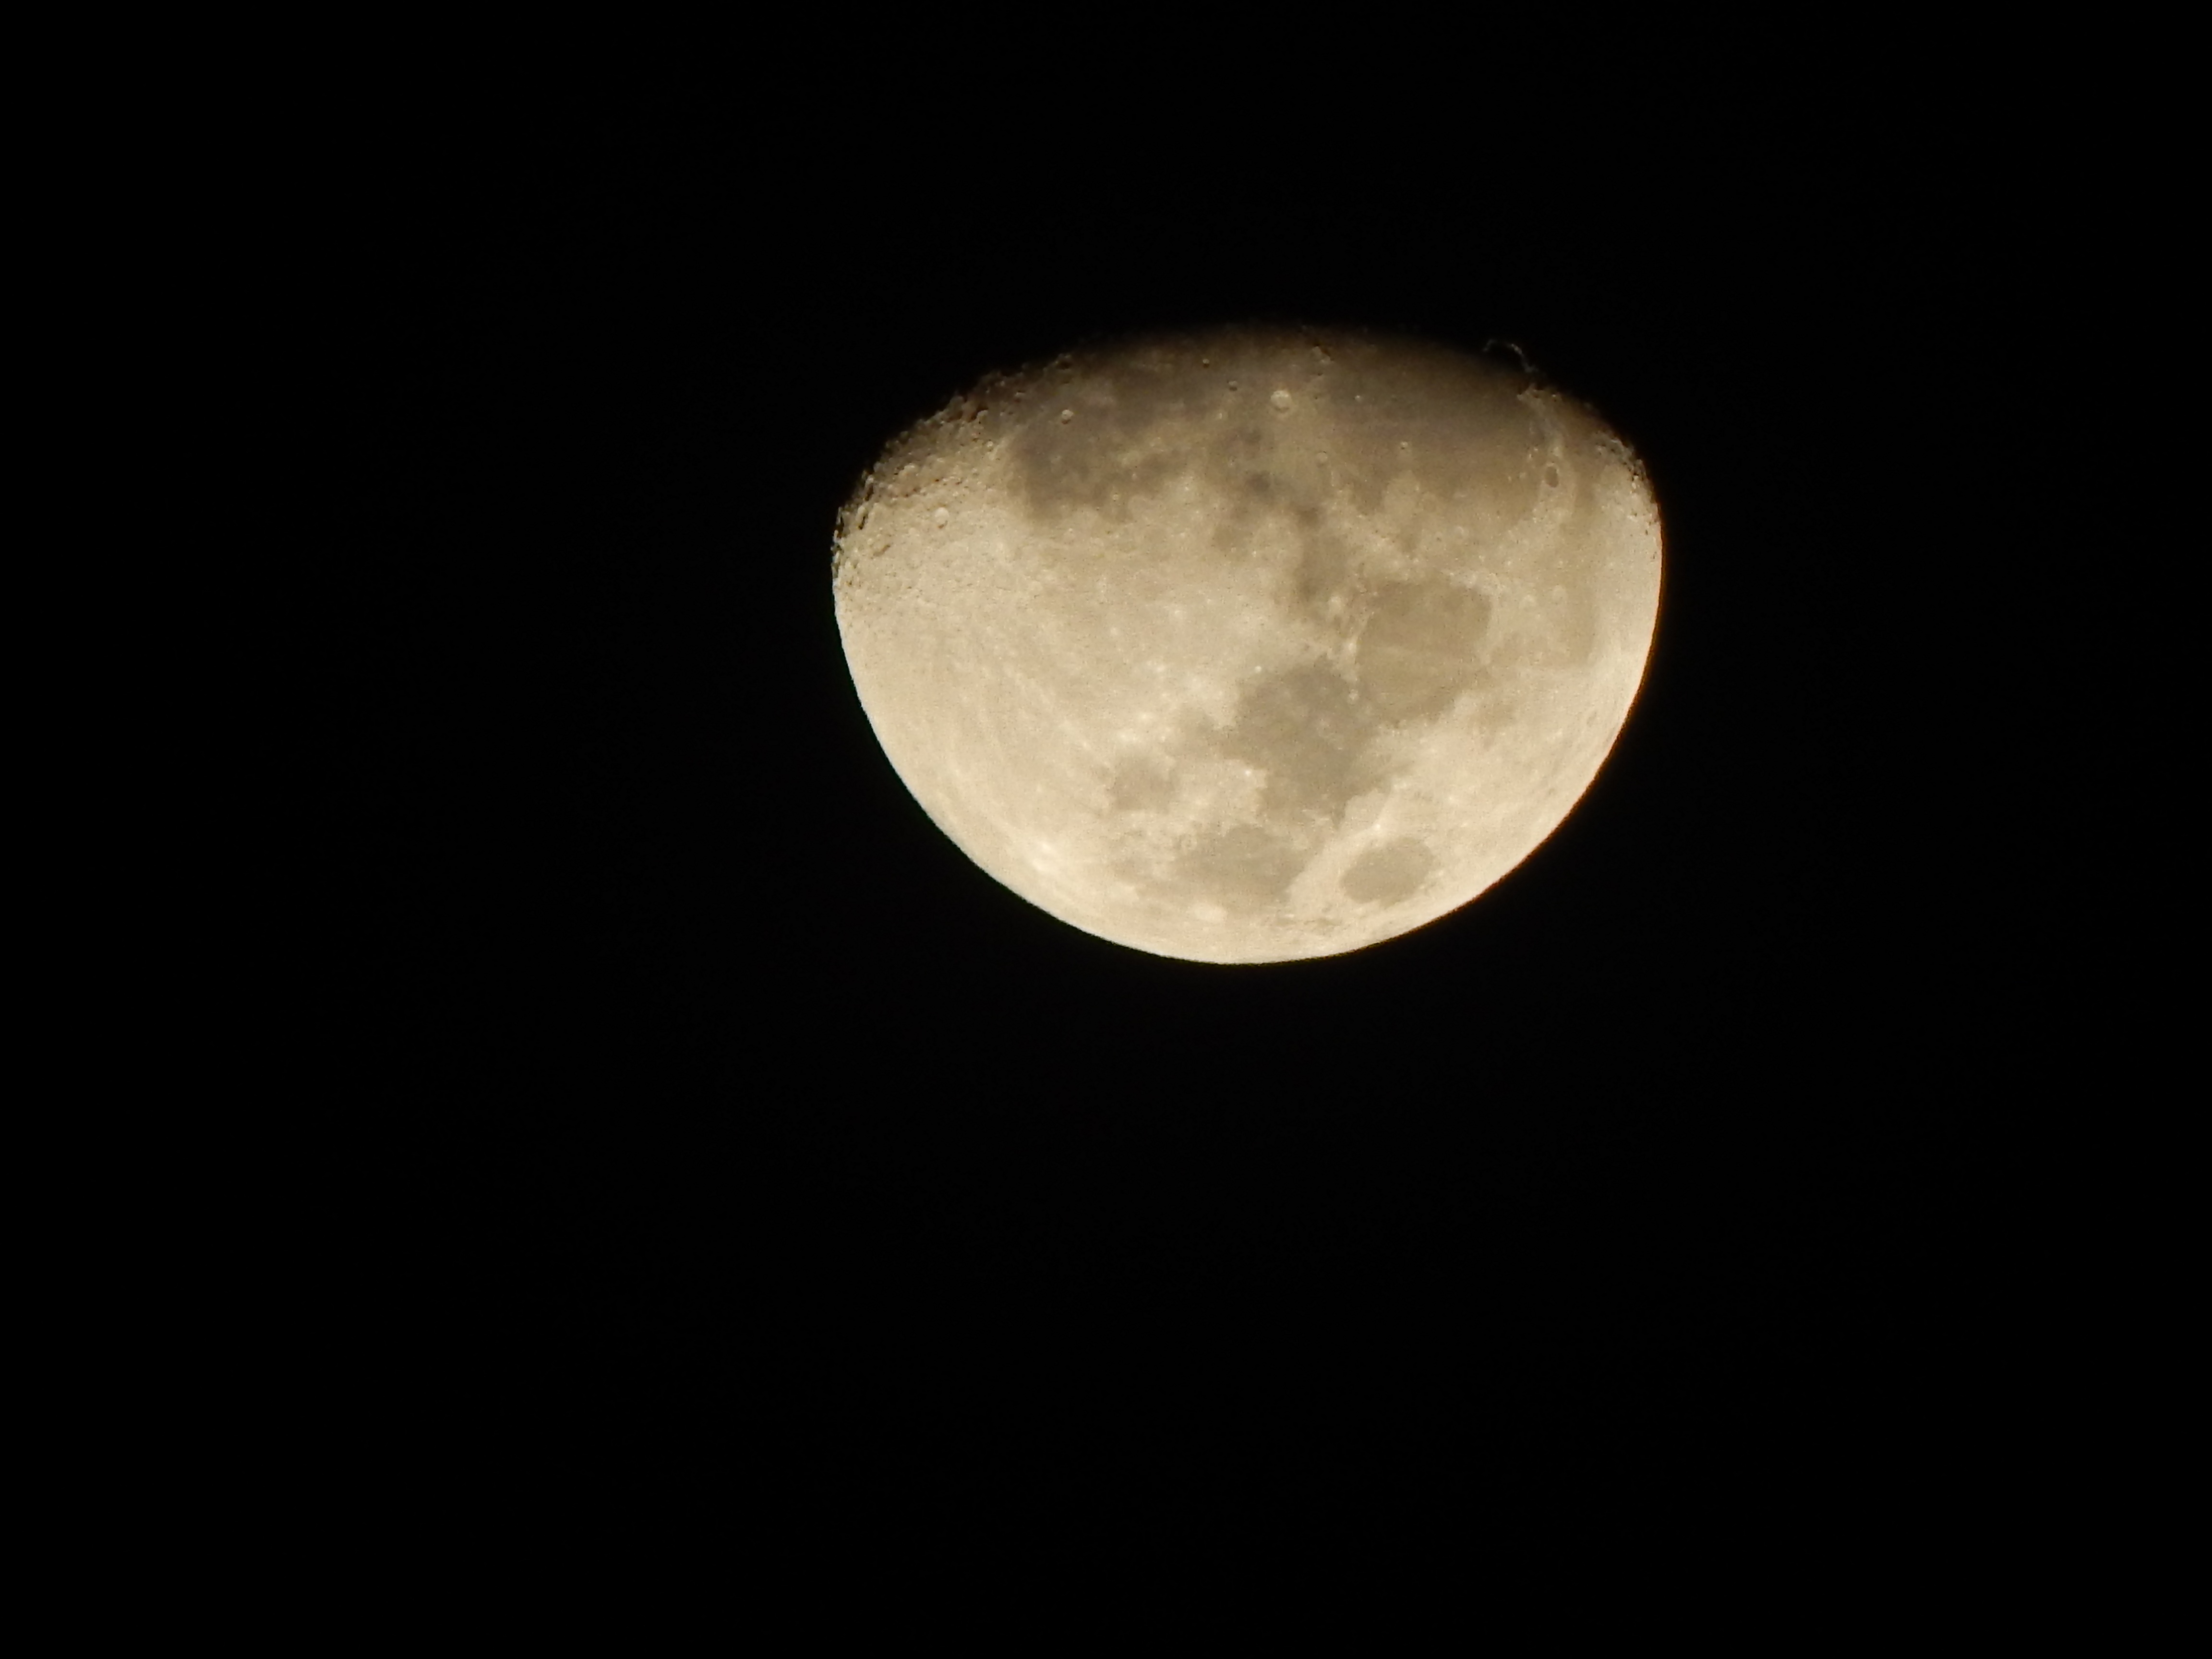
atmosphere, darkness, moon, full moon, circle, astronomy, waning, ceu, astronomical object